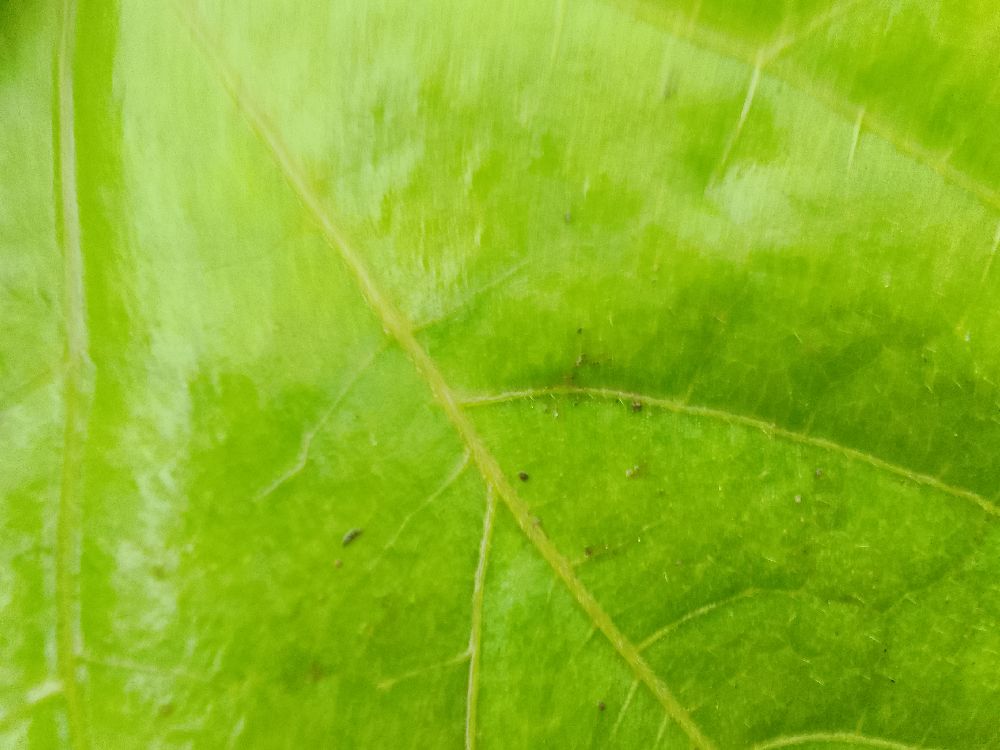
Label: healthy